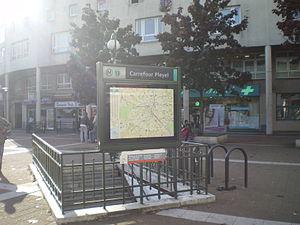
Station carrefour Pleyel
Carrefour Pleyel est une station de la ligne 13 du métro de Paris, dans le secteur de la Plaine Saint-Denis situé sur la commune de Saint-Denis, à proximité de celle de Saint-Ouen-sur-Seine, dans le département de la Seine-Saint-Denis.